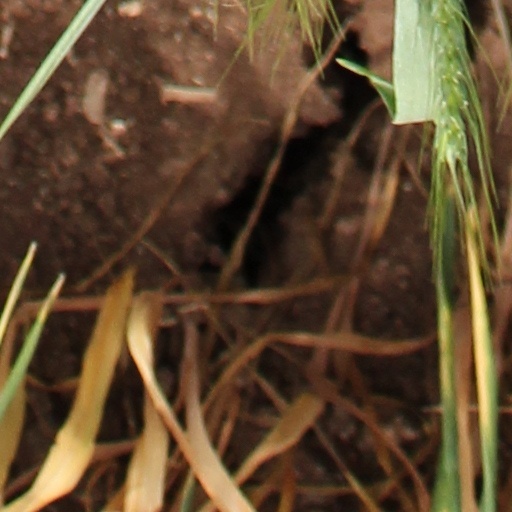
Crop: wheat